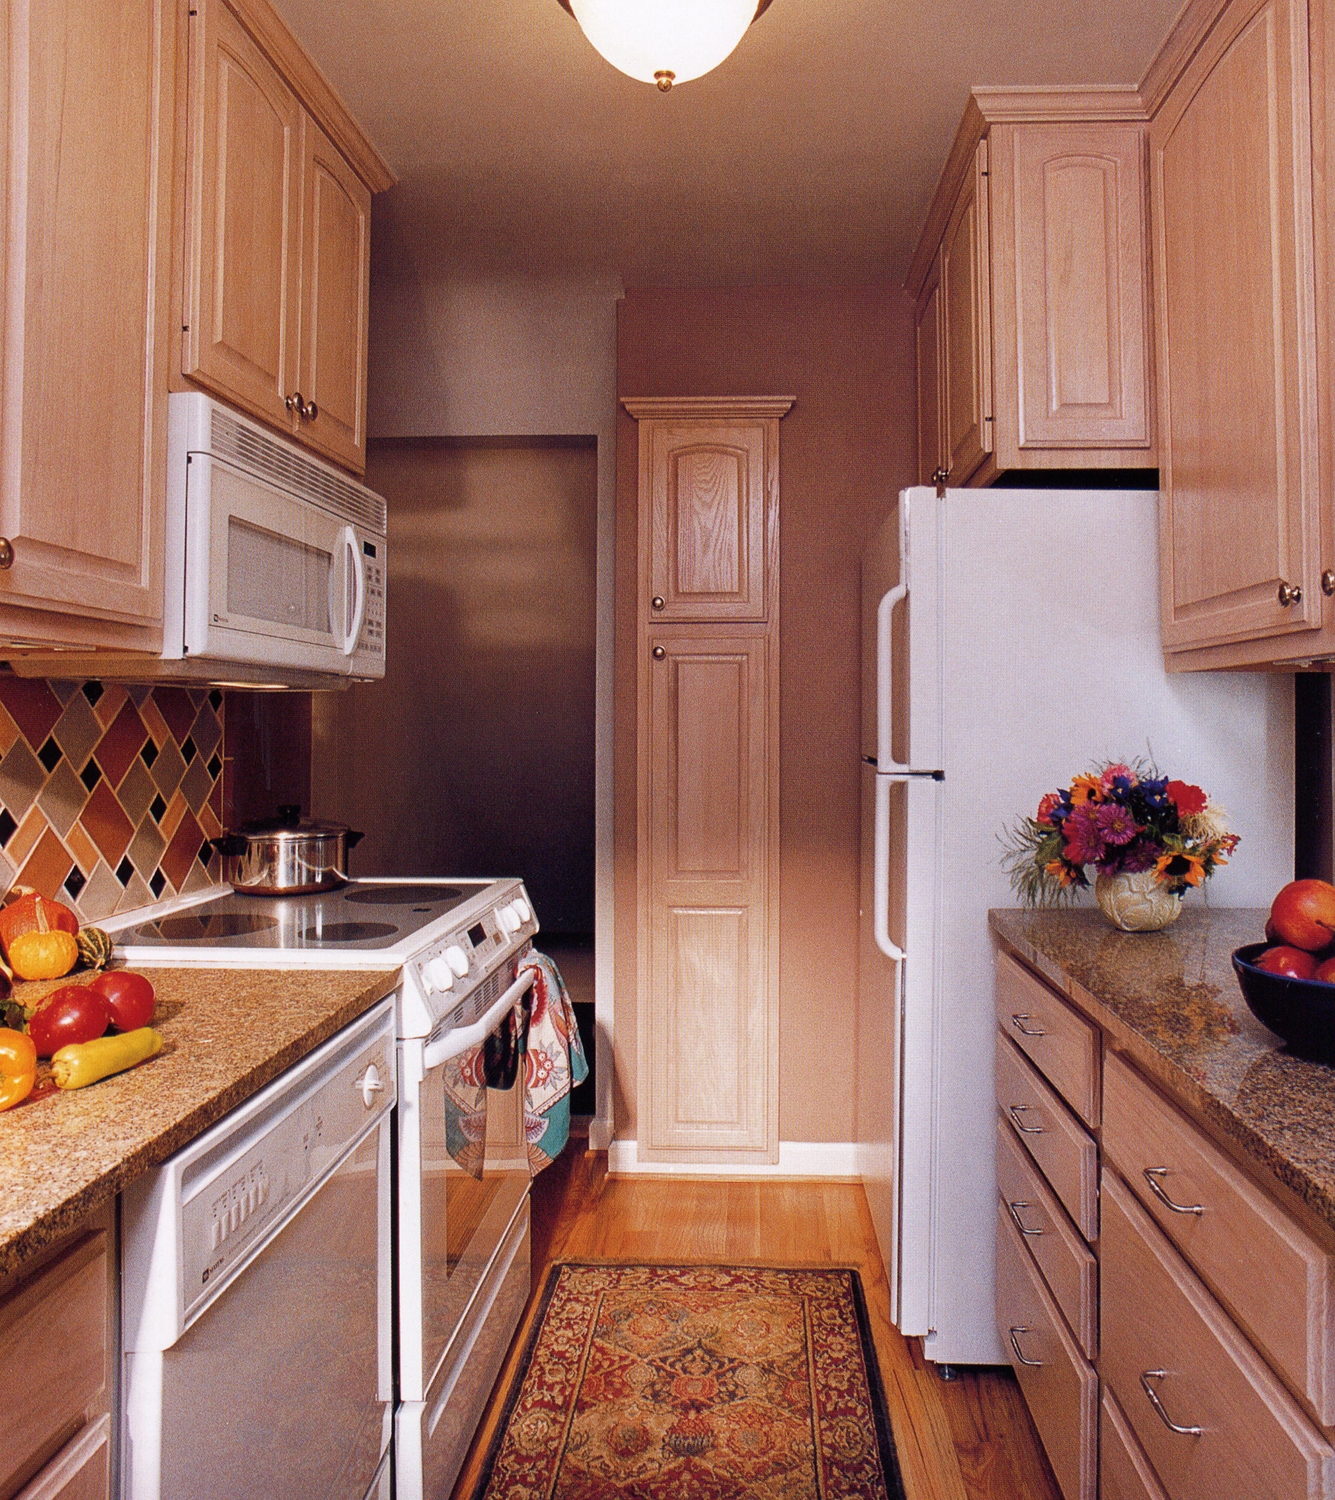
Room type: kitchen